Herman W. Hellman

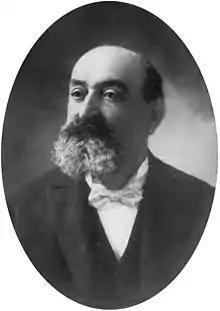

Herman W. Hellman (September 25, 1843 – October 19, 1906) was an American businessman, banker, and real estate investor.